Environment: real
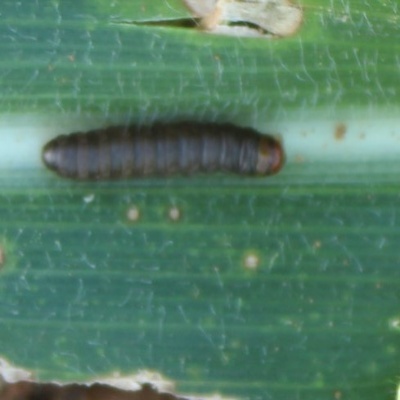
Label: fall_armyworm